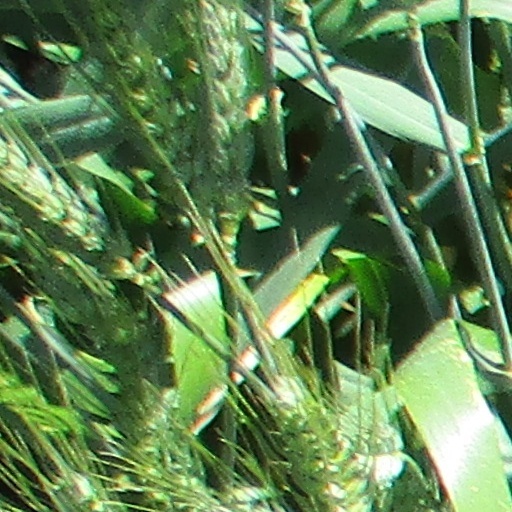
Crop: wheat